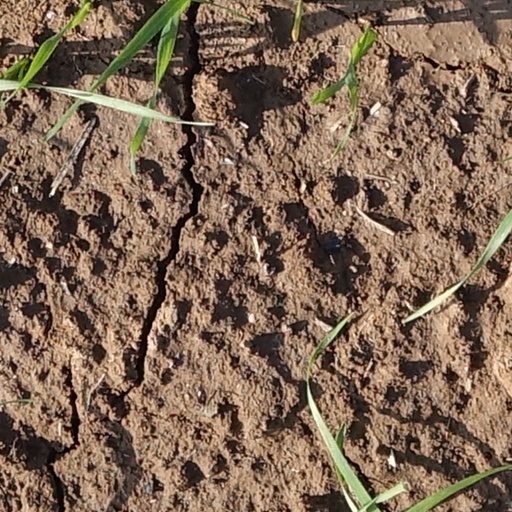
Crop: wheat